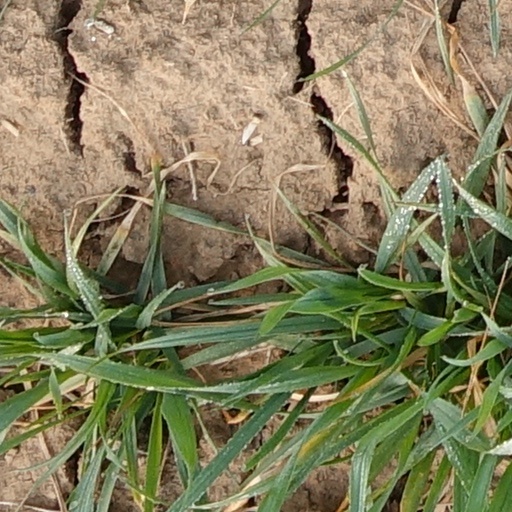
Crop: wheat